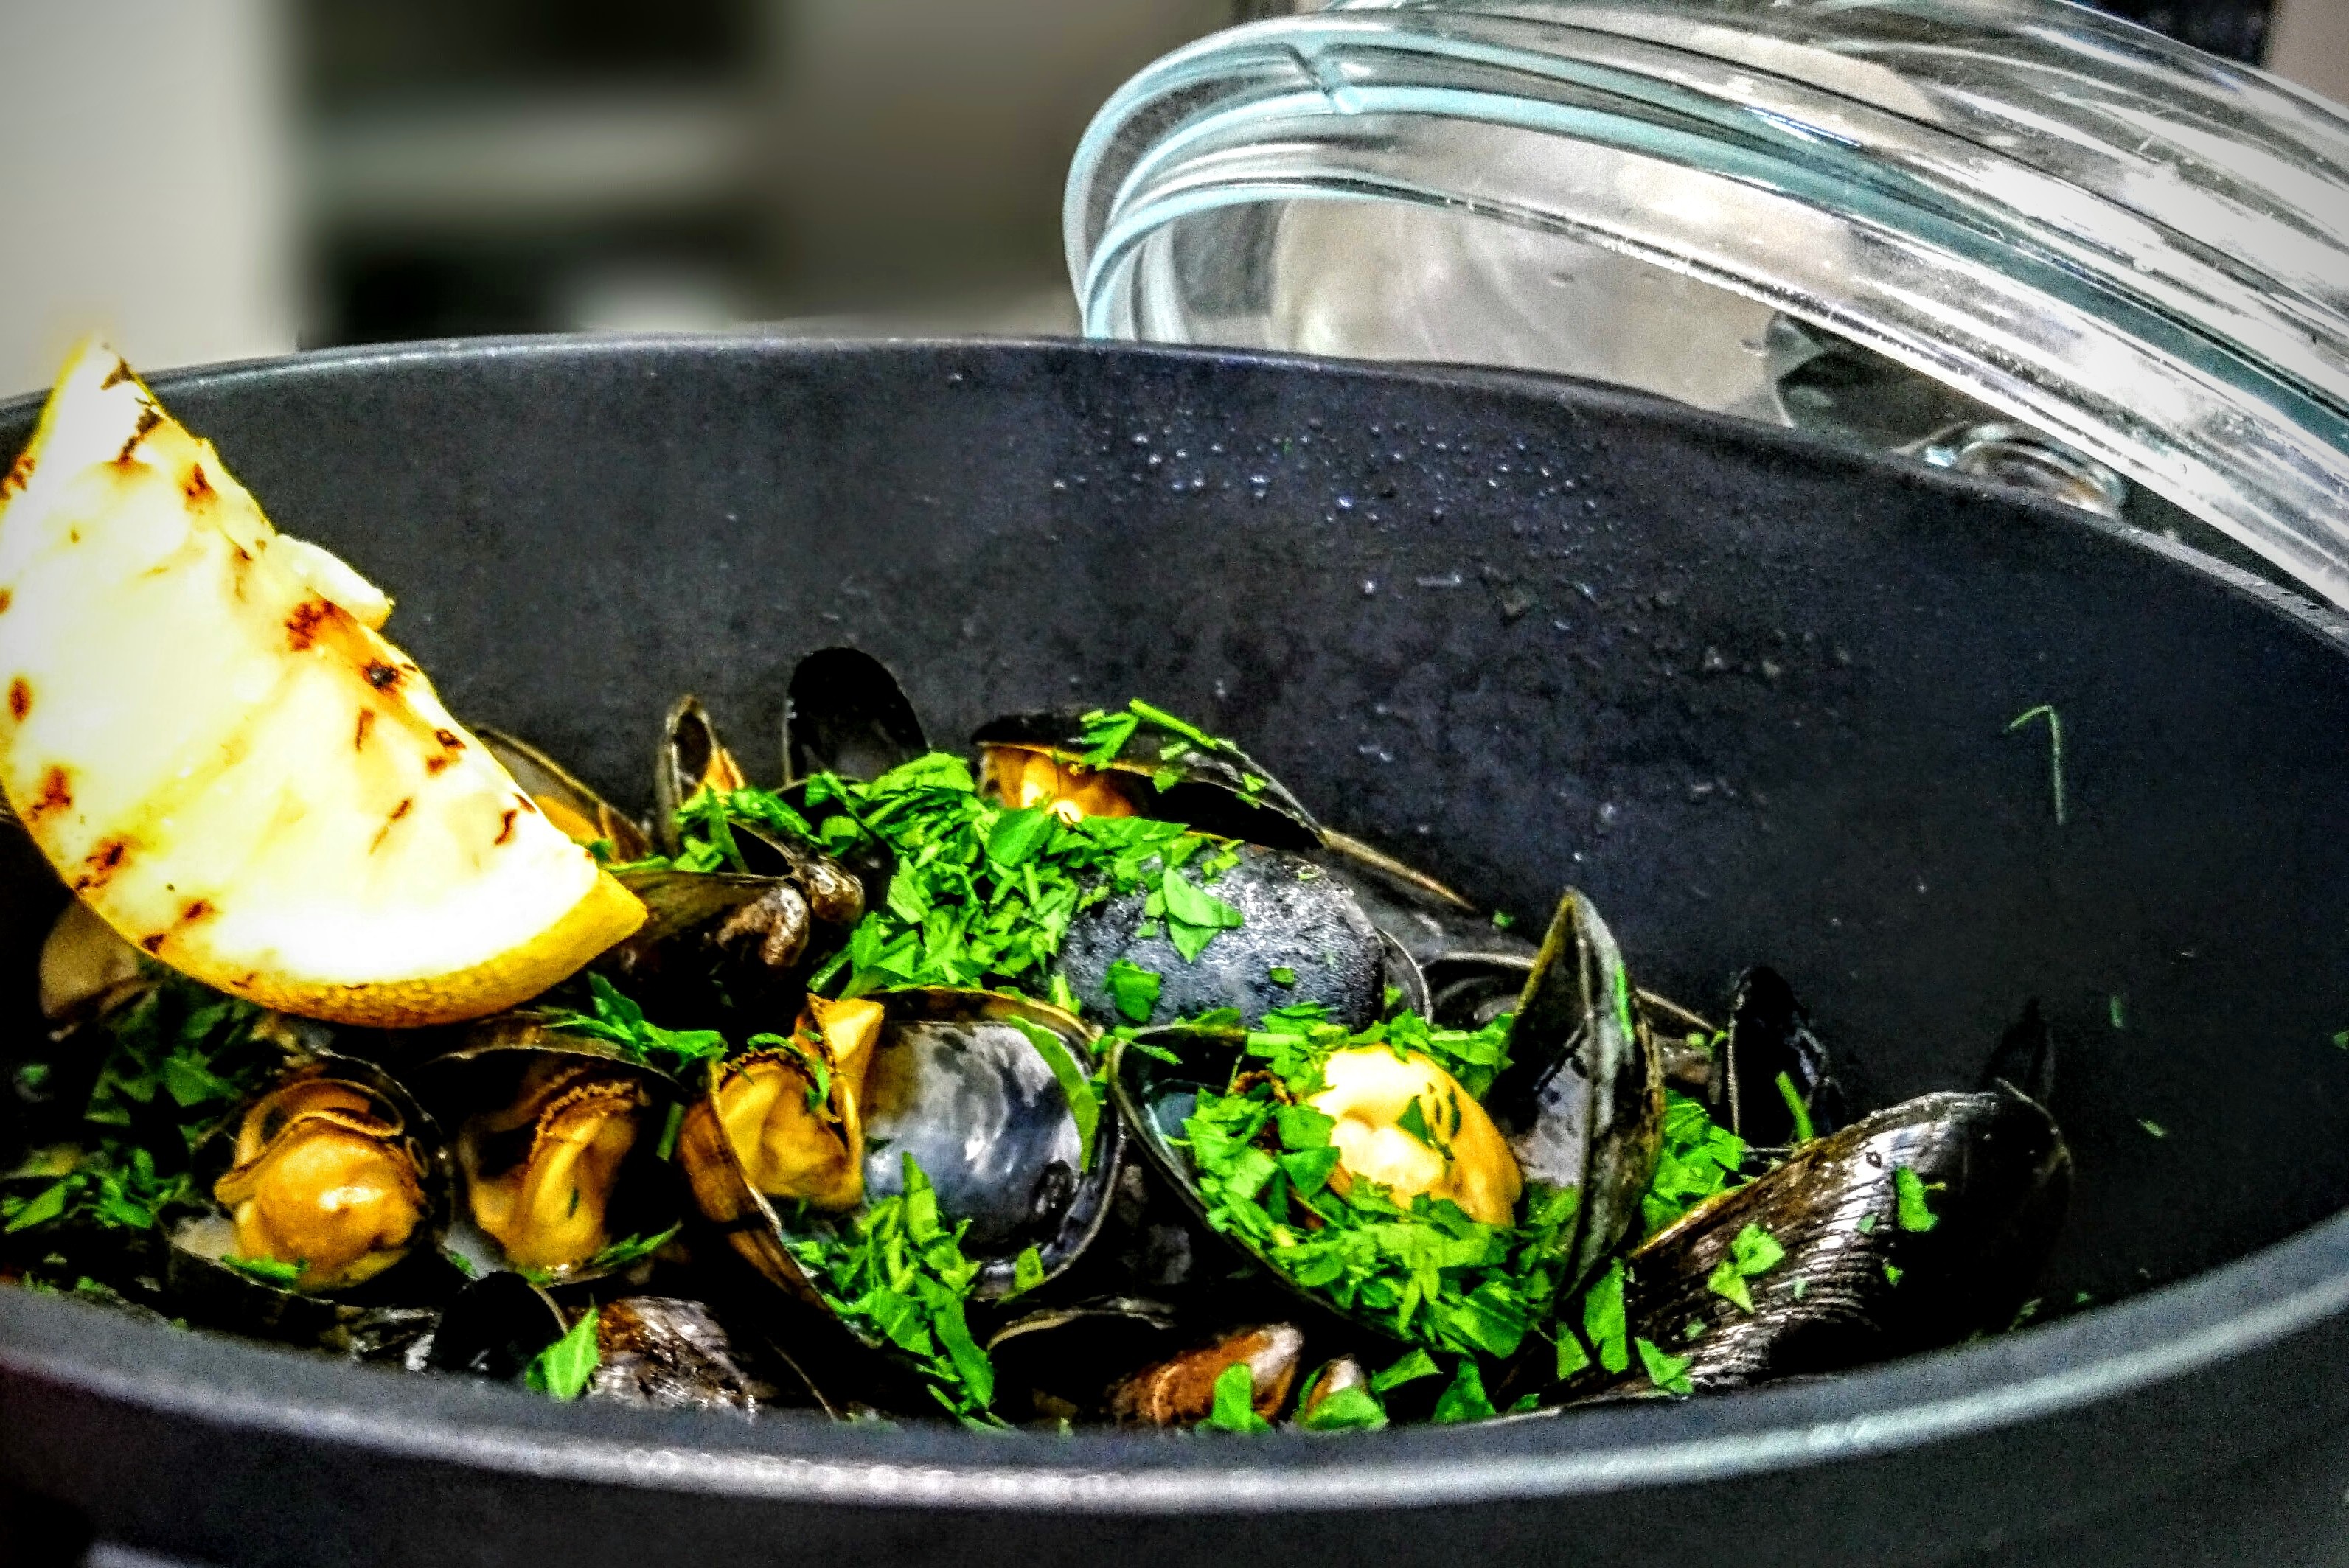
dish, food, produce, vegetable, seafood, fish, bread, invertebrate, mussel, eating, clams oysters mussels and scallops